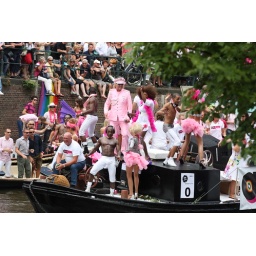
Boat 0 - with the singer Gordon in the pink suit... - the OZ Radio Gay Music boat